La Salle University

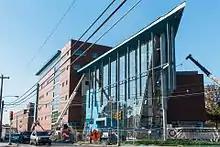
Founder's Hall from the corner of Wister and Chew streets in 2015

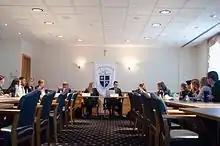
A Big 5 student government meeting in 2016

In 2007, La Salle acquired the former Germantown Hospital, now West Campus, and constructed The Shoppes at La Salle shopping center across the street in 2008. The construction of the Shoppes at La Salle and addition of The Fresh Grocer ended a decades-long food desert in Germantown.